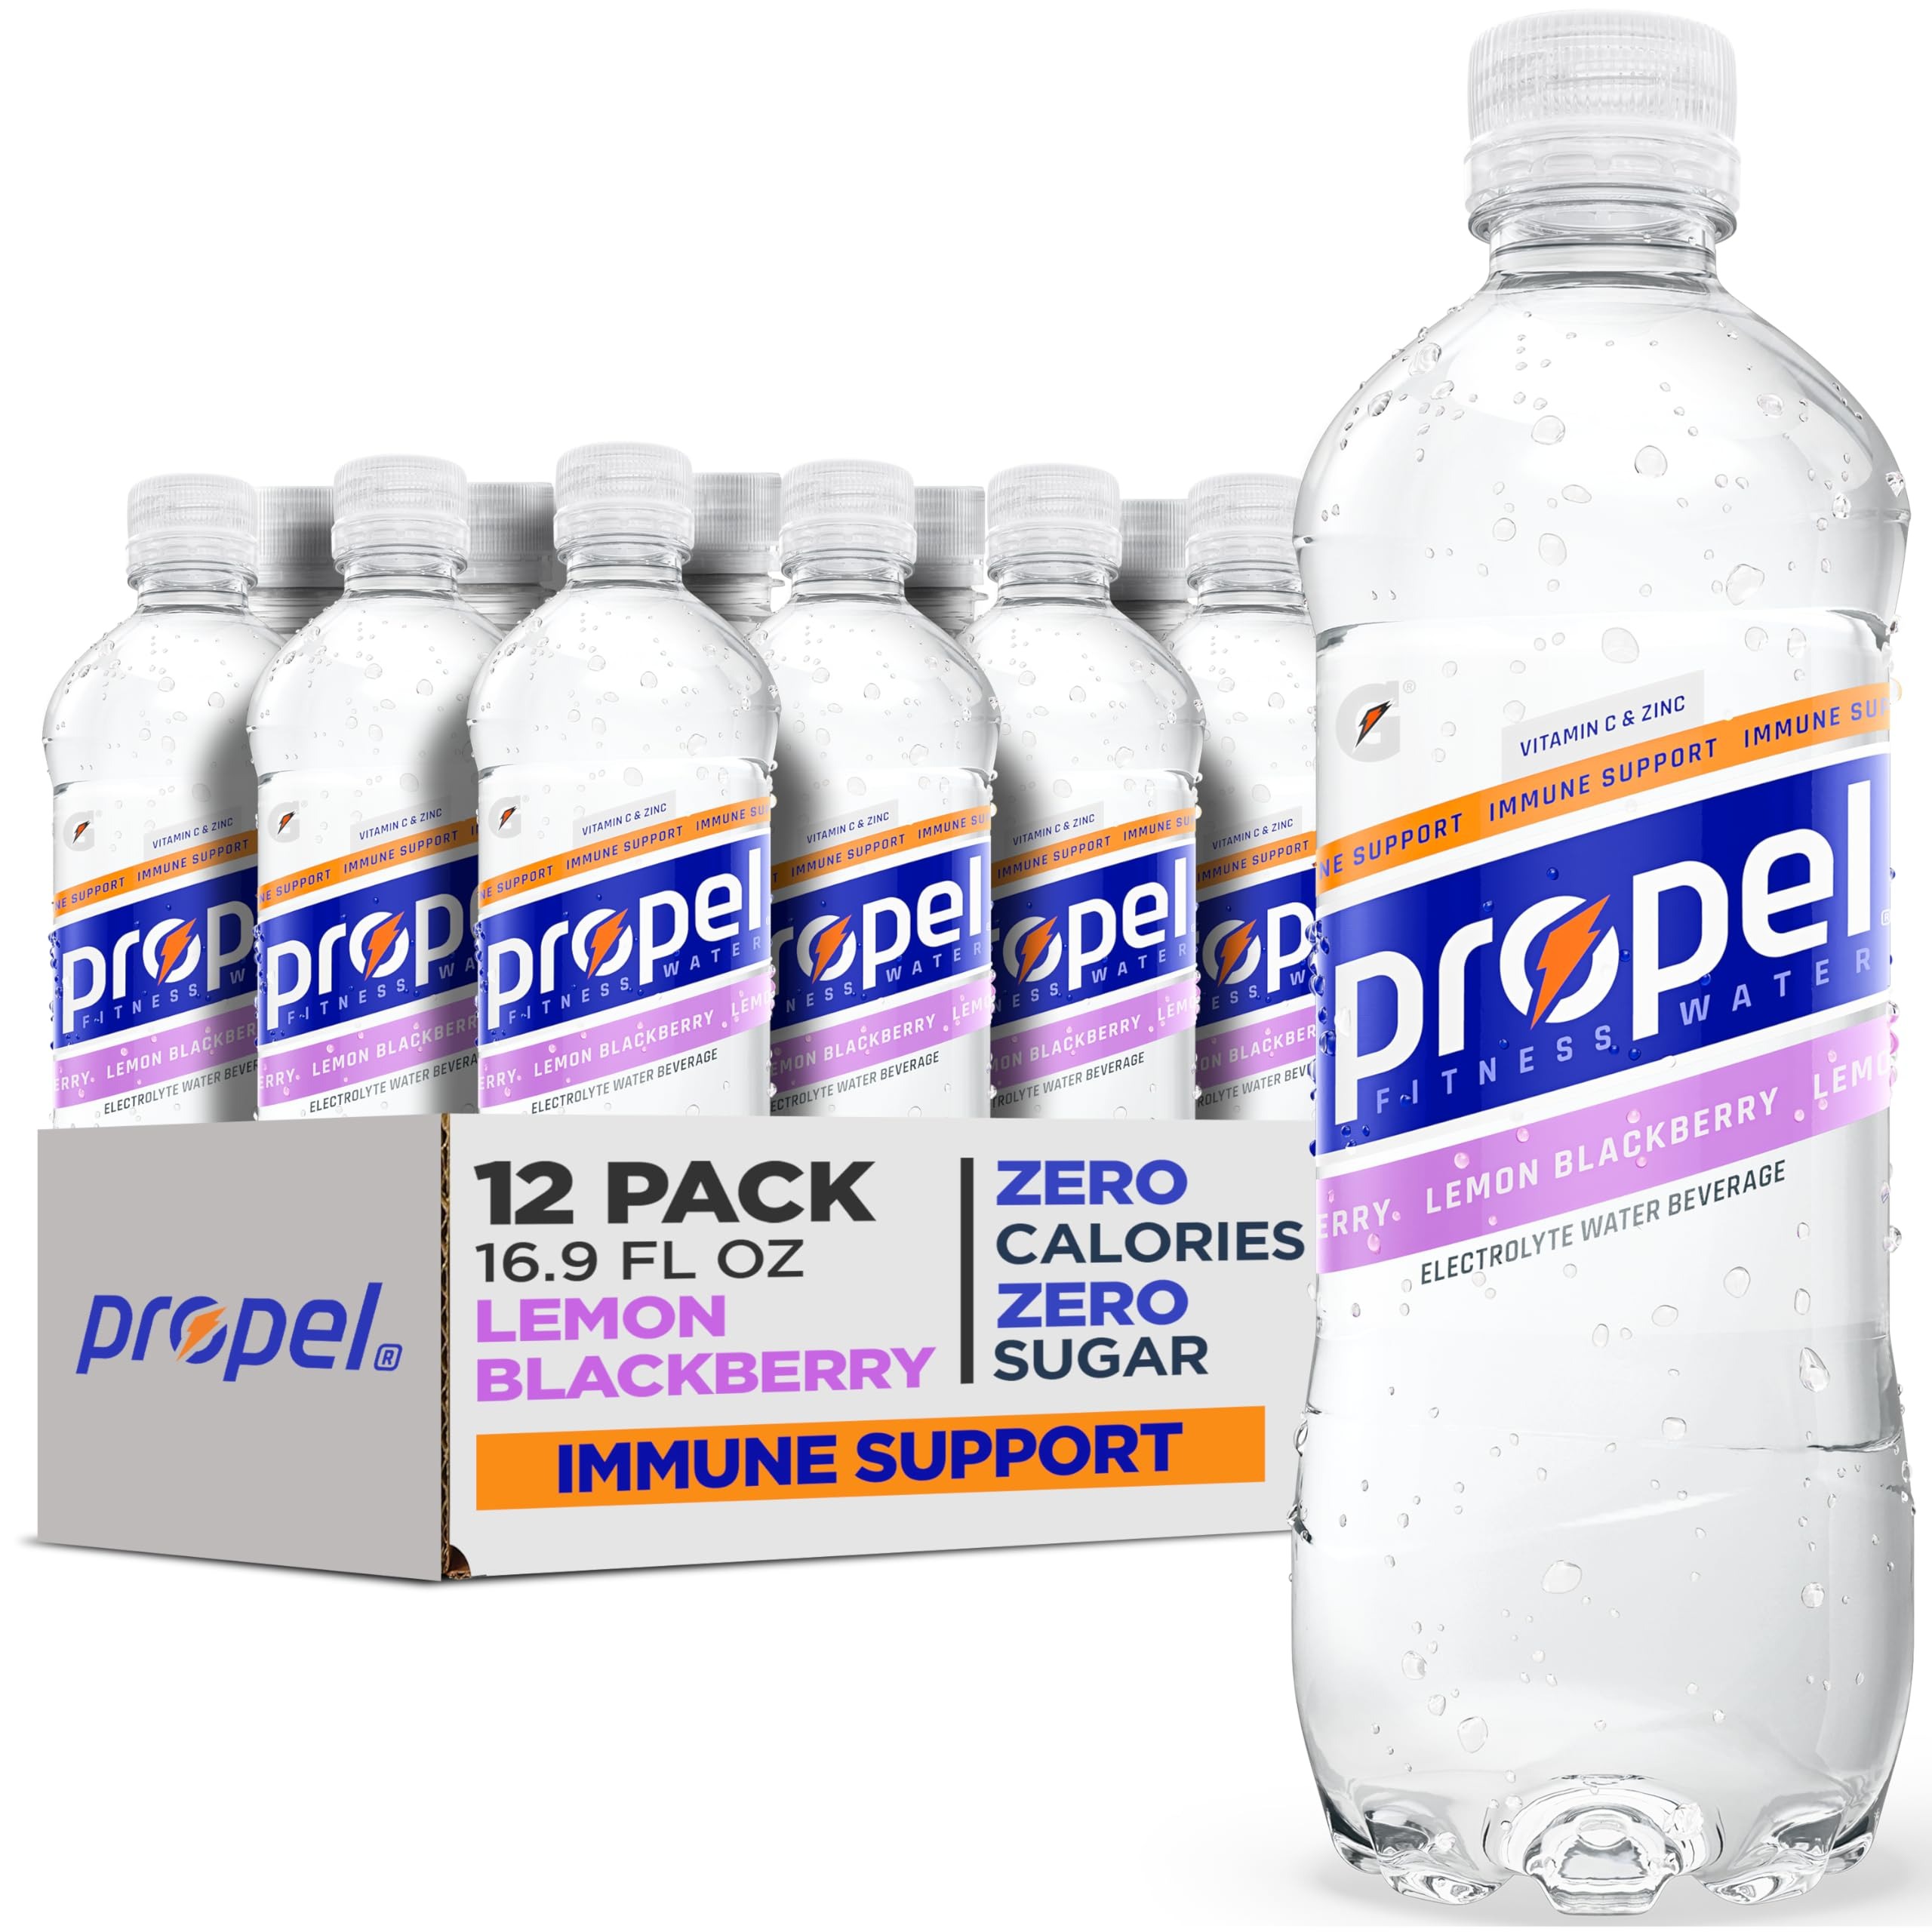
Item Name: Propel Immune Support, Lemon Blackberry, 16.9 Fl Oz (Pack of 12)
Bullet Point 1: Propel Immune Support, Lemon Blackberry, 16.9 Fl Oz (Pack of 12)
Bullet Point 2: Created by the makers of Gatorade, Propel is the only zero calorie, zero sugar electrolyte water beverage among national enhanced water brands with enough electrolytes to replace what is lost in sweat
Bullet Point 3: Propel electrolyte water beverage contains B Vitamins (B3, B5, and B6), and antioxidants Vitamin C and E.
Bullet Point 4: No artificial flavors
Bullet Point 5: Good source of Vitamin E
Value: 12.0
Unit: Count

Price: 14.5